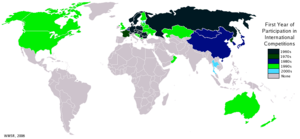
La radiogoniométrie sportive — également appelée « chasse au renard » dans sa version ludique — est une course d'orientation chronométrée qui combine à la fois les techniques de la radio-localisation, l'utilisation de cartes topographiques et l'usage d'une boussole. Il s'agit de trouver des balises radioélectriques à l'aide d'un équipement de radiogoniométrie composé essentiellement d'un récepteur radio, d'atténuateurs et d'une antenne directive.